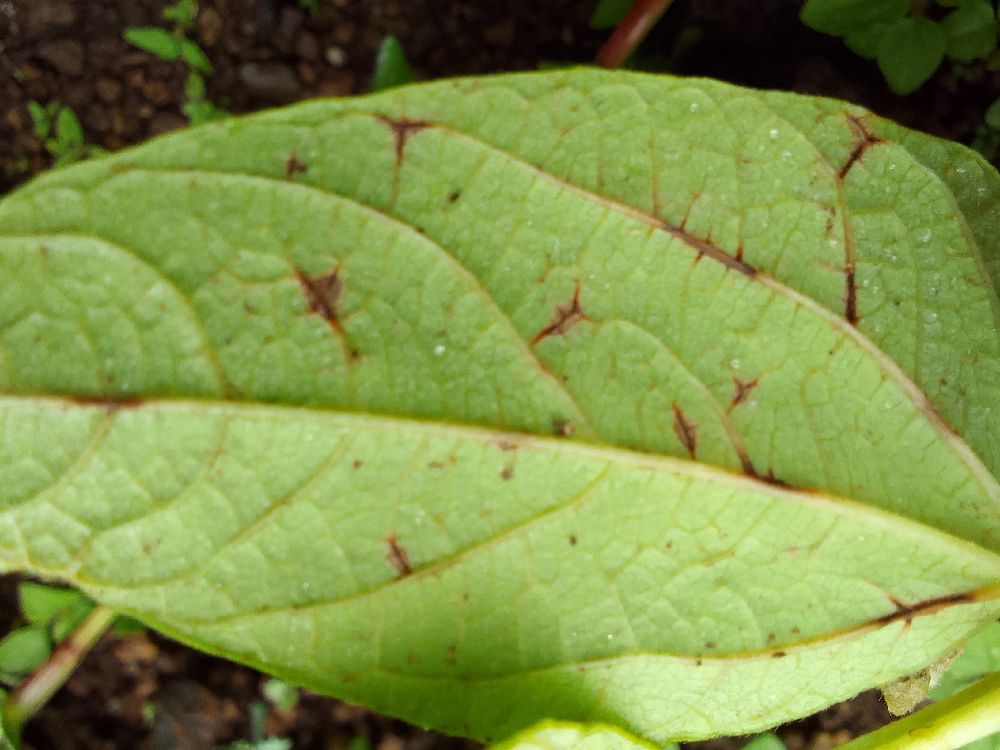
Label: anthracnose